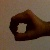
The image shows a hand gesture representing the number 0 in Indian Sign Language.